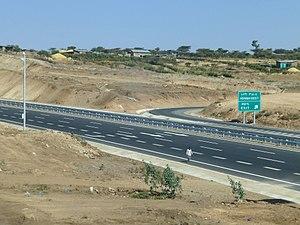
Adama (Oromia, Ethiopie)
Adama ou Nazret est la troisième ville d'Éthiopie par sa population.
L'autoroute Addis Abeba-Adama est une autoroute à péage qui relie Addis Abeba à Adama, en Éthiopie.